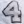
Number: 4